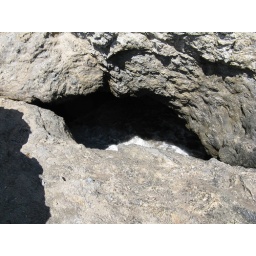
A hole in the rock with the ocean water rushing in and out with the tide.